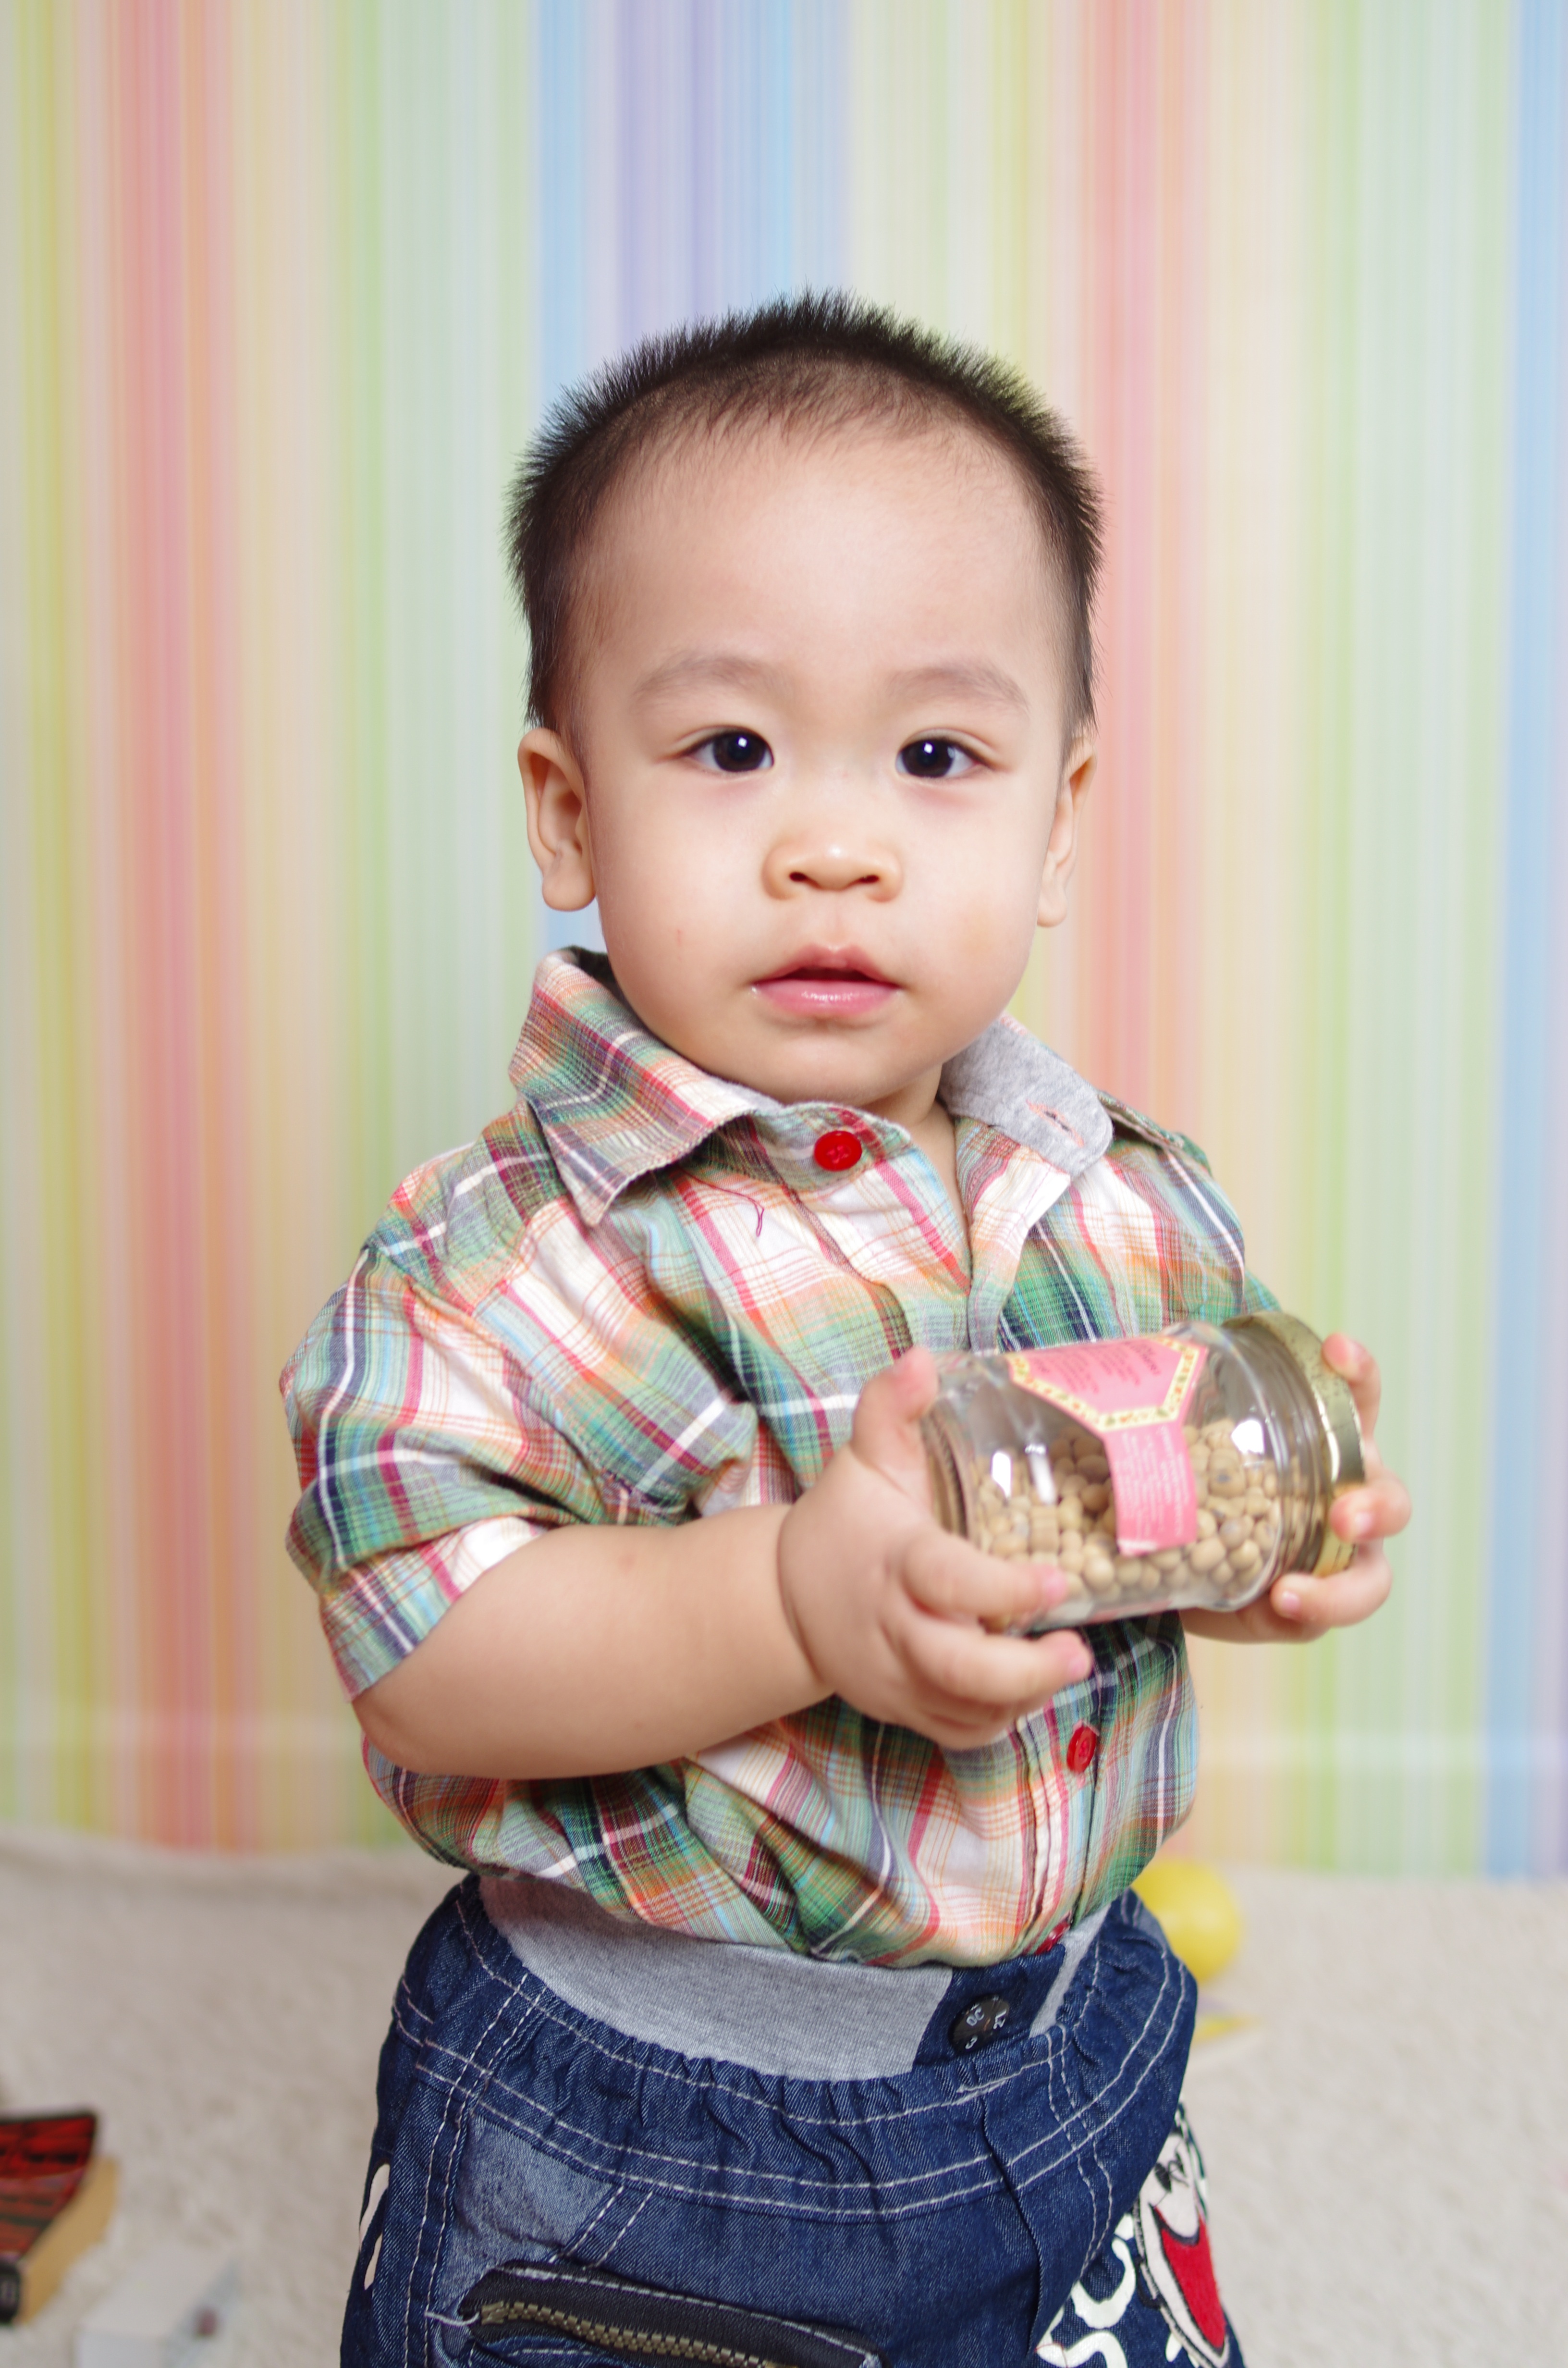
person, play, boy, asian, asia, child, baby, hairstyle, kids, infant, toddler, little, vietnam, the son, portrait photography, human positions